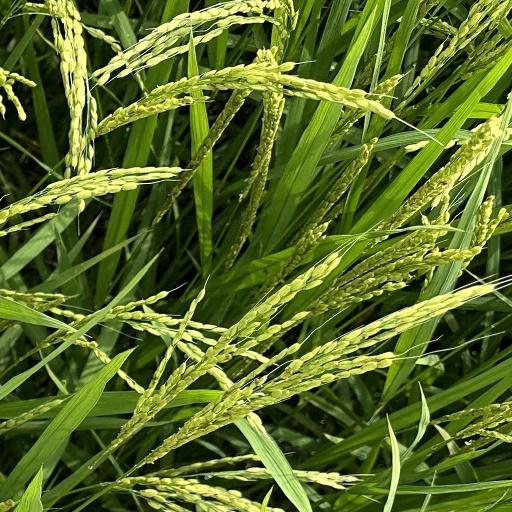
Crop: rice